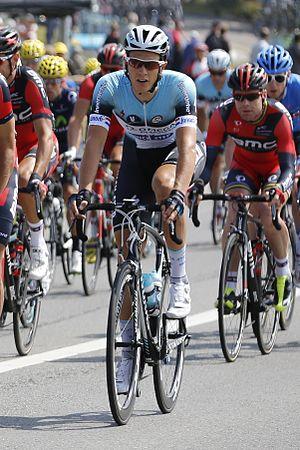
Niki Terpstra au départ de la 12e étape du Tour de France 2013 sur la Route nationale 12 à Javené.
Niki Terpstra, né le 18 mai 1984 à Beverwijk, est un coureur cycliste néerlandais, membre de l'équipe Total Direct Énergie. Professionnel depuis 2007, il a notamment été champion des Pays-Bas sur route en 2010, 2012 puis 2015 et a remporté À travers les Flandres en 2012 et 2014, Paris-Roubaix en 2014, l'Eneco Tour en 2016, le Grand Prix E3 et le Tour des Flandres en 2018.